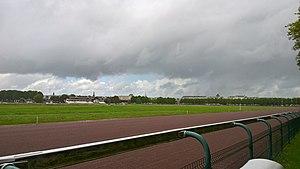
Piste de l'hippodrome de Caen avec la tribune en fond
La Prairie est un espace vert de 60 hectares au centre de la ville de Caen.